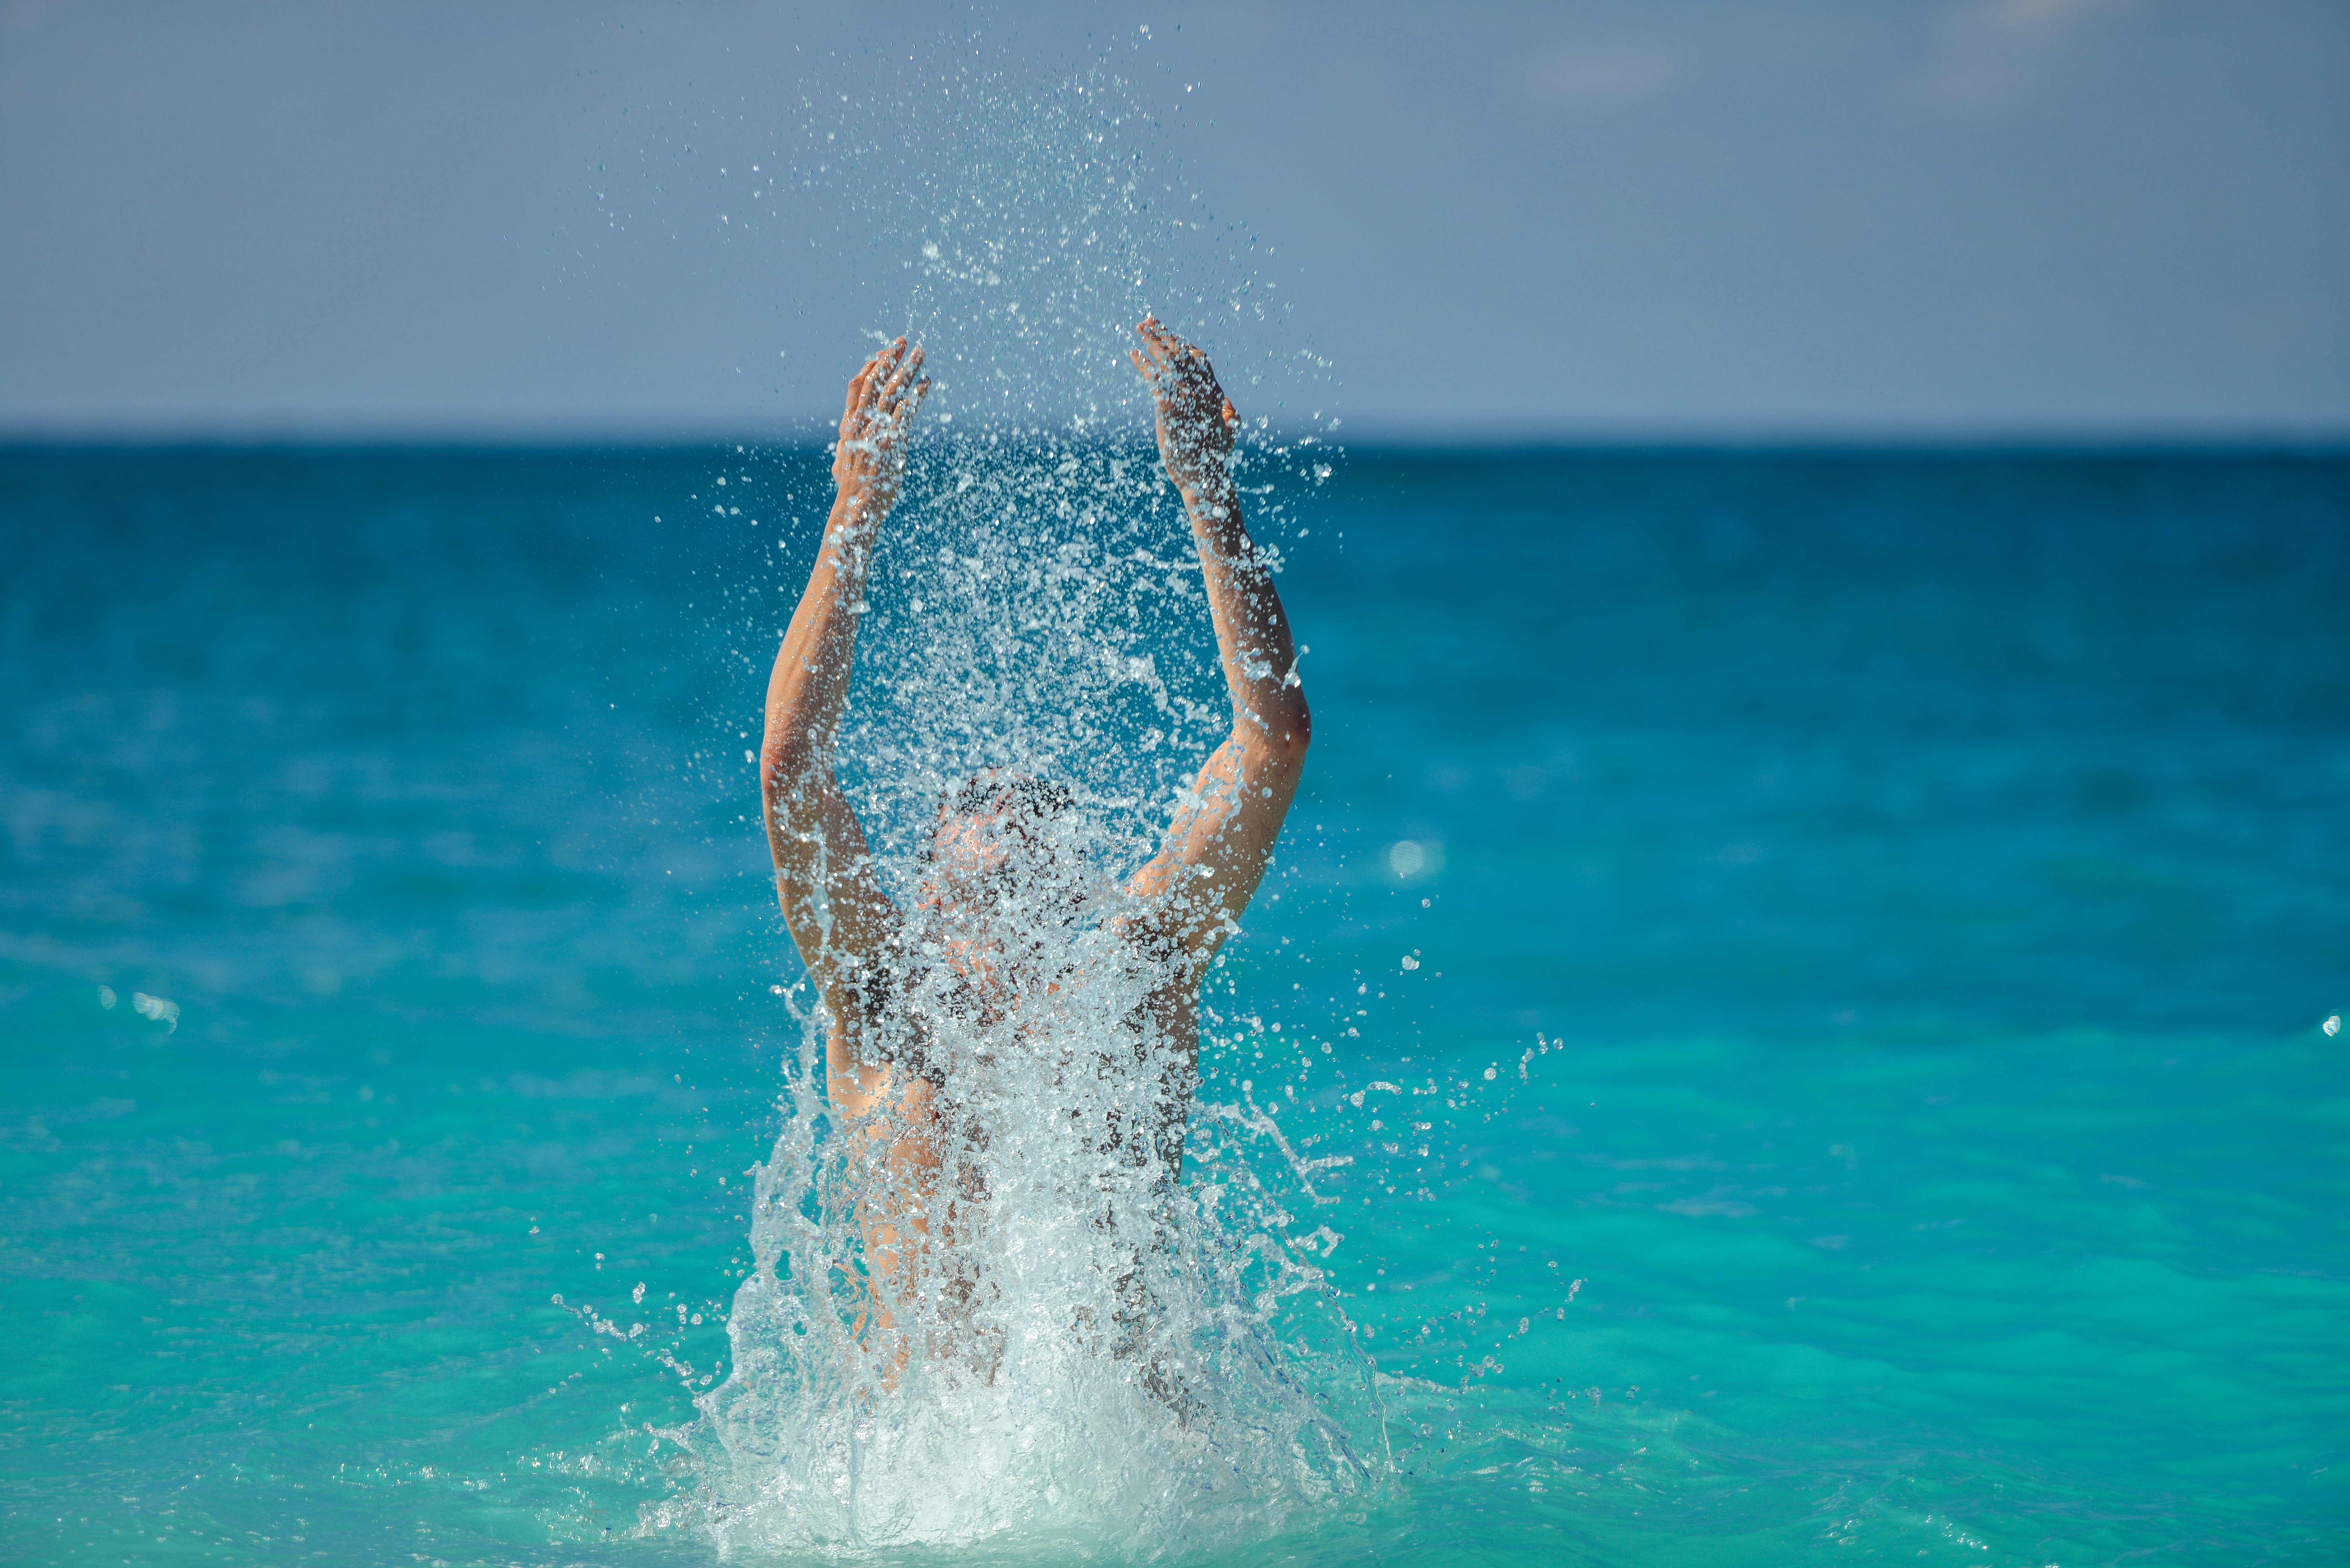
man, sea, water, ocean, person, wave, boy, summer, vacation, male, underwater, swimming pool, biology, holiday, playing, lifestyle, splashing, swimming, happy, sports, joy, water sport, wind wave, marine biology